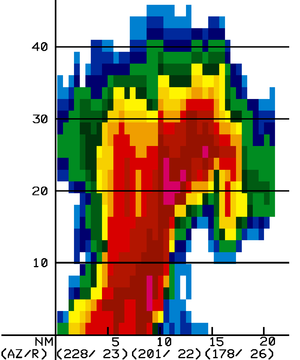
L’orage supercellulaire, appelé parfois supercellule orageuse, est un type particulier d'orage qui est associé avec des phénomènes violents comme les tornades et la grosse grêle. Il se caractérise par une énergie potentielle de convection disponible élevée, par un courant ascendant permettant une très large extension verticale et par un changement des vents avec l'altitude dont la direction tourne. Le tout amène un renforcement du mouvement vertical sous le courant ascendant et l'effet de la synchronisation entre le front de rafales descendantes et le courant ascendant est perceptible.
La technique de Lemon est une méthode d’analyse des échos radars utilisée par les météorologistes pour reconnaître la présence et la force du courant ascendant dans les orages violents en présence de forts cisaillements des vents avec l’altitude. Cette technique a été développée par Leslie R. Lemon, le coauteur de l’analyse conceptuelle des orages supercellulaires. Elle est fondée sur les travaux antérieurs de Keith A. Browning qui a été le premier à identifier et définir ce type.
La voûte d'échos faibles est un terme utilisé dans l'analyse des données d'un radar météorologique pour désigner une zone de très faibles échos mais entourée et surplombée d'échos forts dans un orage, en particulier dans un orage supercellulaire. Cette voûte est le résultat du fort courant ascendant dans l'orage qui permet à l'humidité des parcelles d'air en convection de ne se condenser qu'à très haut niveau. La voûte d'échos faibles se produit seulement quand le courant ascendant est très fort. Il est le plus souvent associé avec des orages violents pouvant contenir des tornades. Lorsque le courant ascendant n'est pas assez fort, il peut former une zone d'échos forts en altitude mais sans voûte que l'on nomme surplomb. Le surplomb et la voûte d'échos faibles ne sont pas visibles à l'œil nu par un observateur.